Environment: real
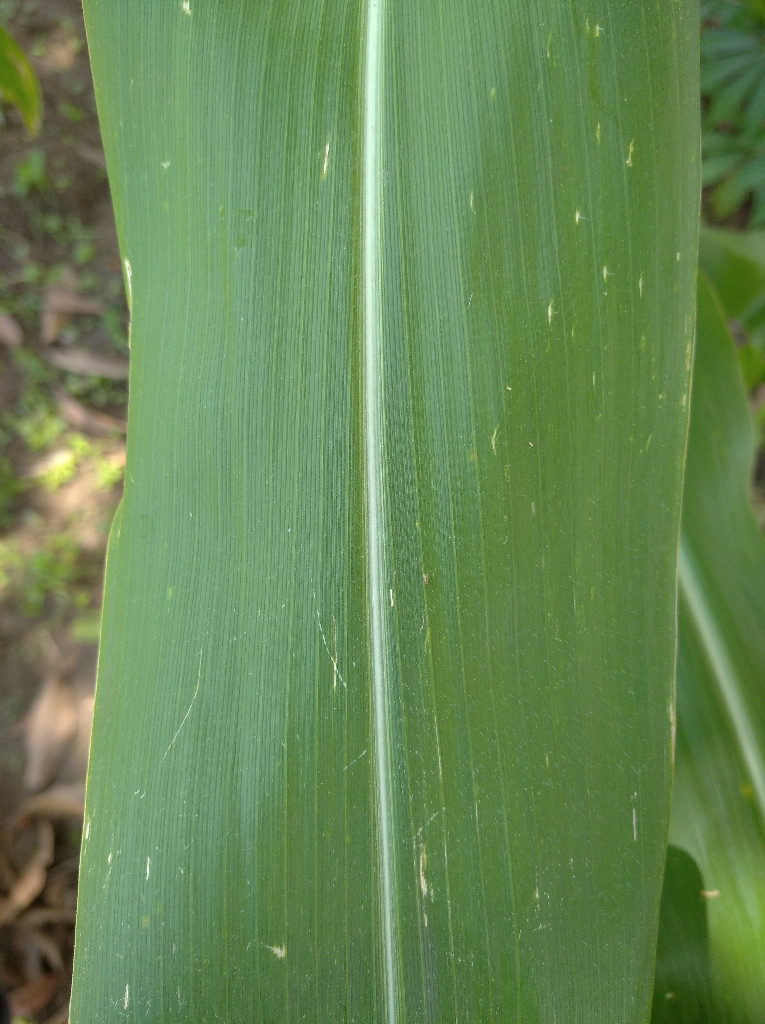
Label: healthy